Victoria Manni

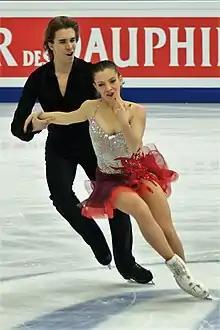
Manni/Röthlisberger at the 2018 European Championships

In 2016, Manni teamed up with Swiss ice dancer Carlo Röthlisberger to compete for Switzerland. They decided to train in Milan, coached by Roberto Pelizzola. Making their international debut, the duo placed fourteenth at the 2016 CS Tallinn Trophy in November. They would then go on to win the bronze medal at the 2016 Santa Claus Cup as well as finish ninth at the 2016 CS Golden Spin of Zagreb.